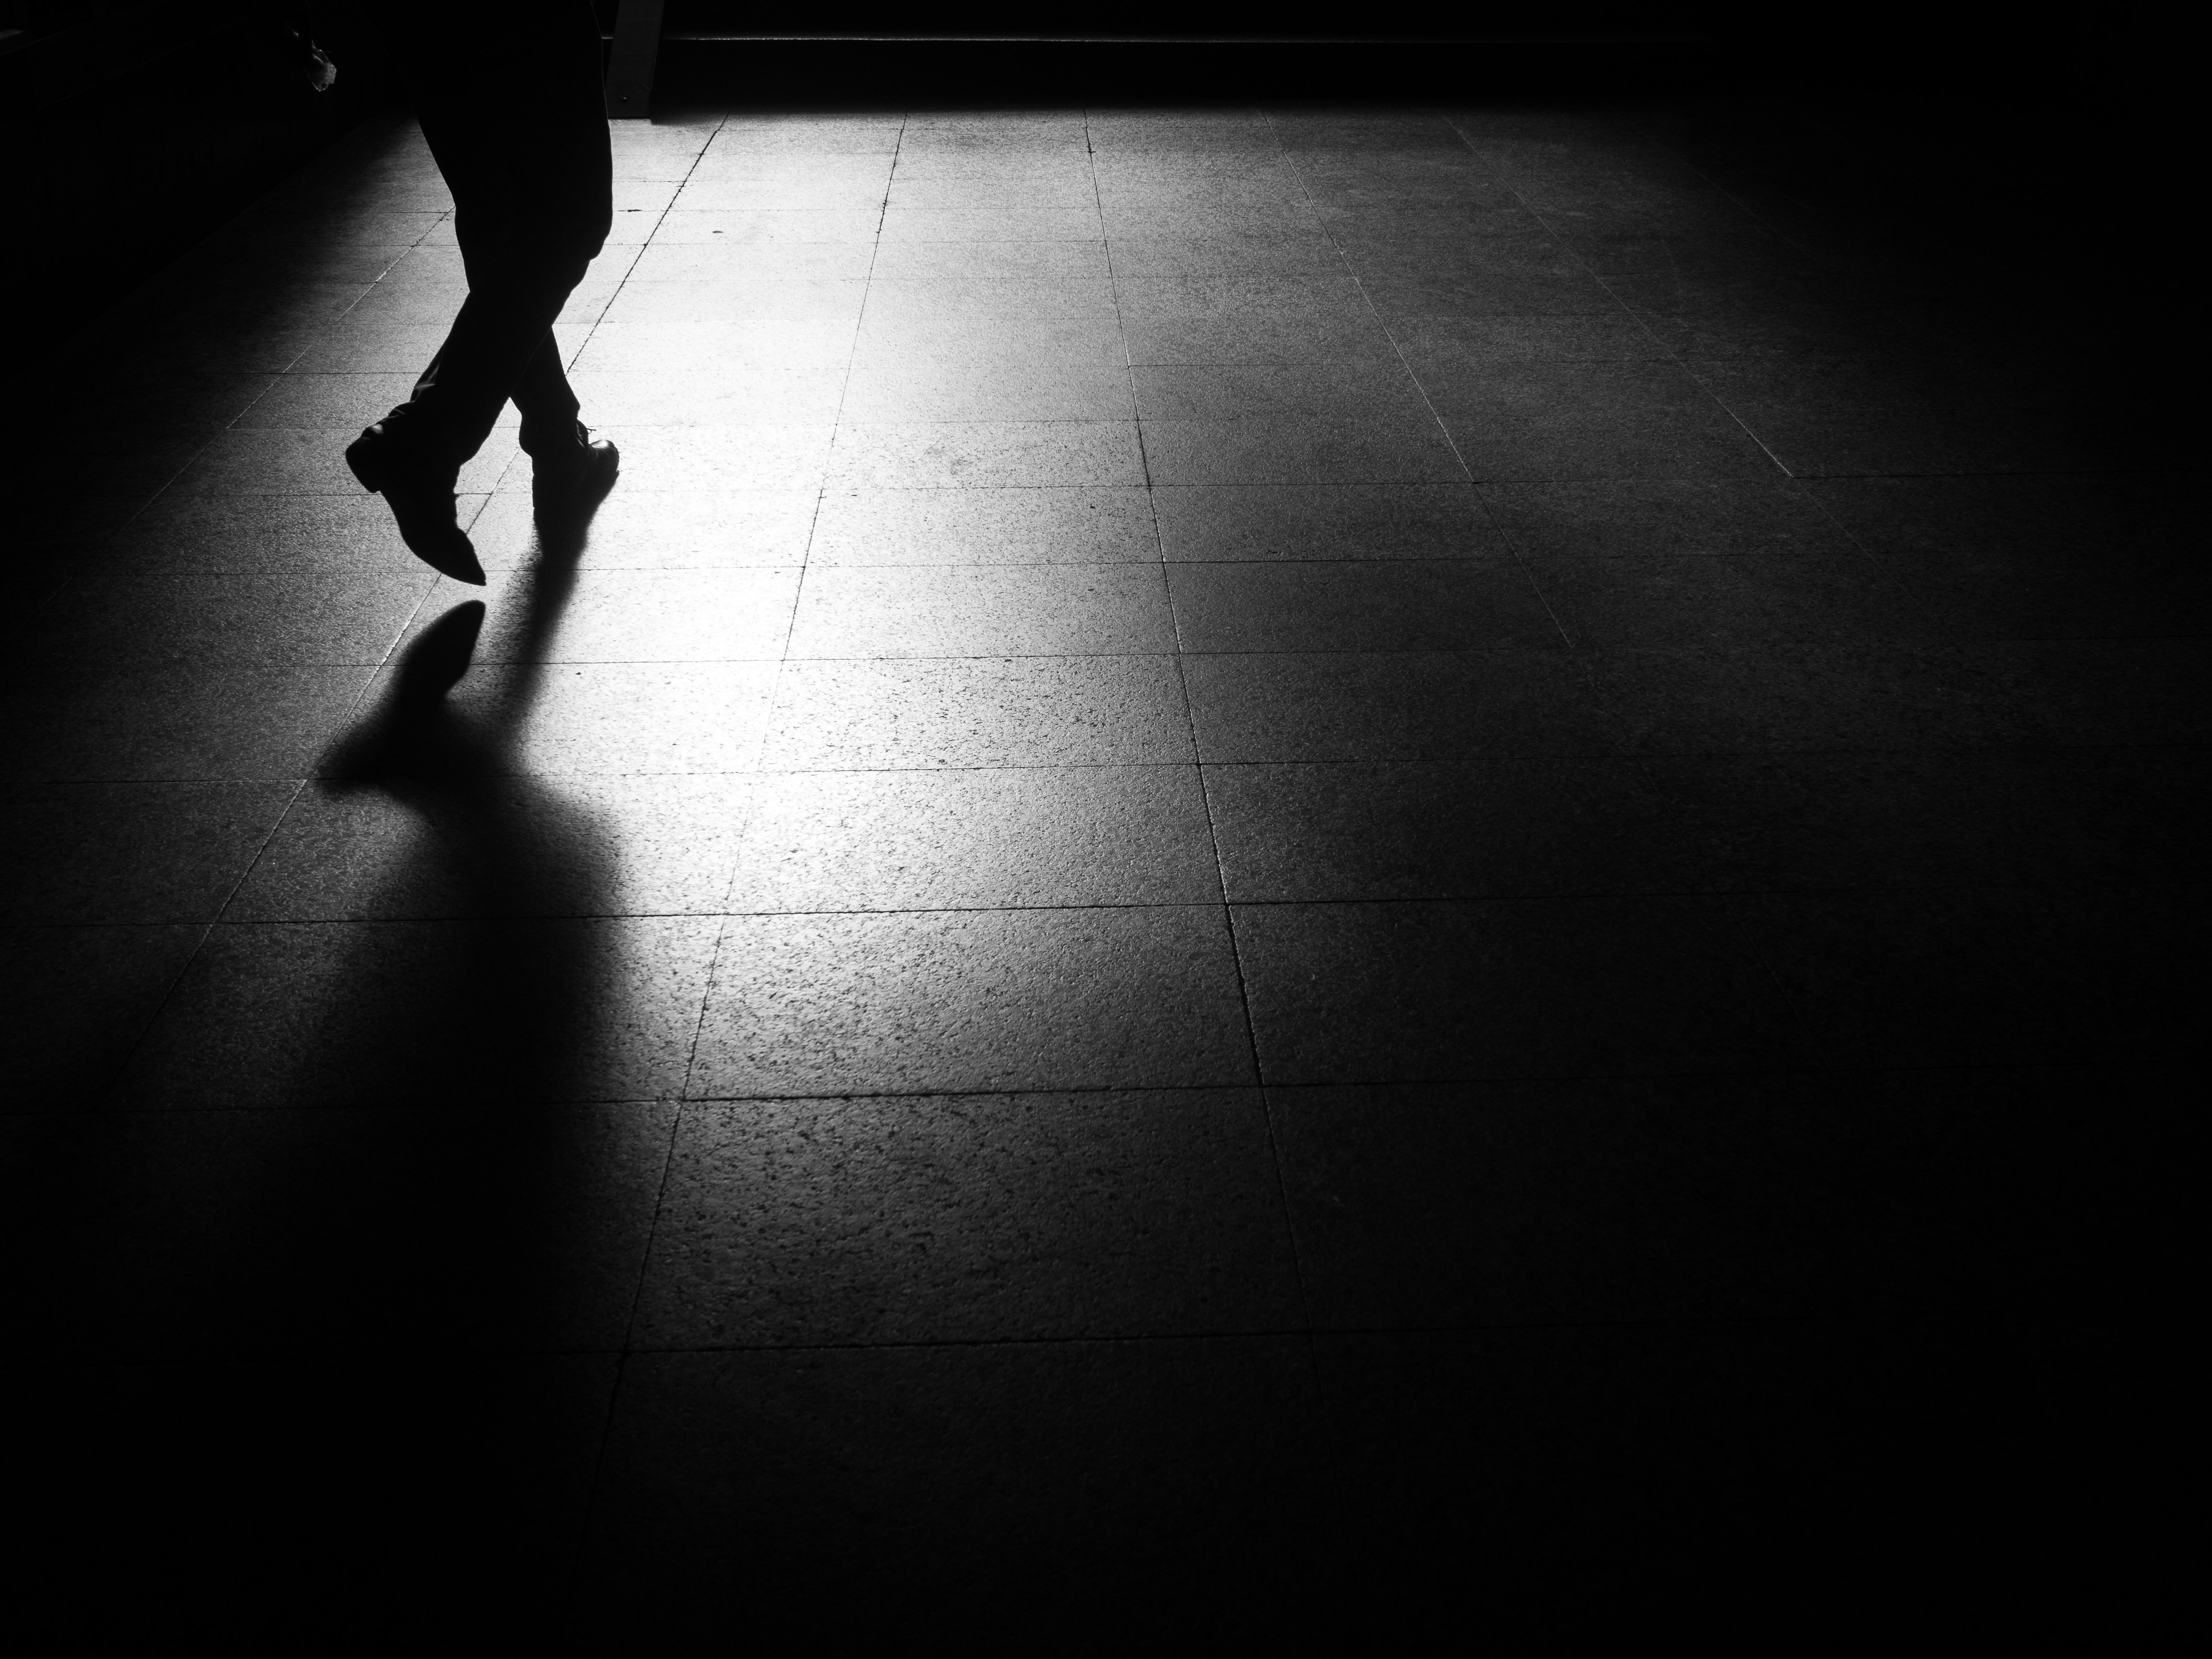
hand, light, black and white, white, photography, line, color, shadow, darkness, black, monochrome, shape, monochrome photography, film noir